Beau Burchell

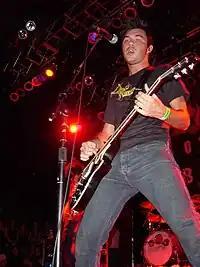
Beau Burchell on stage with Saosin at The House of Blues Anaheim

Beau Burchell (born December 17, 1978) is an American musician, record producer, and audio engineer from Orange County, California. As a performer, he is best known as the guitarist and backing vocalist in Saosin. He is one of Saosin's founders, and the band's only remaining member who has played with the band through its entire existence. He has previously been a member of Kosmos Express and Open Hand.